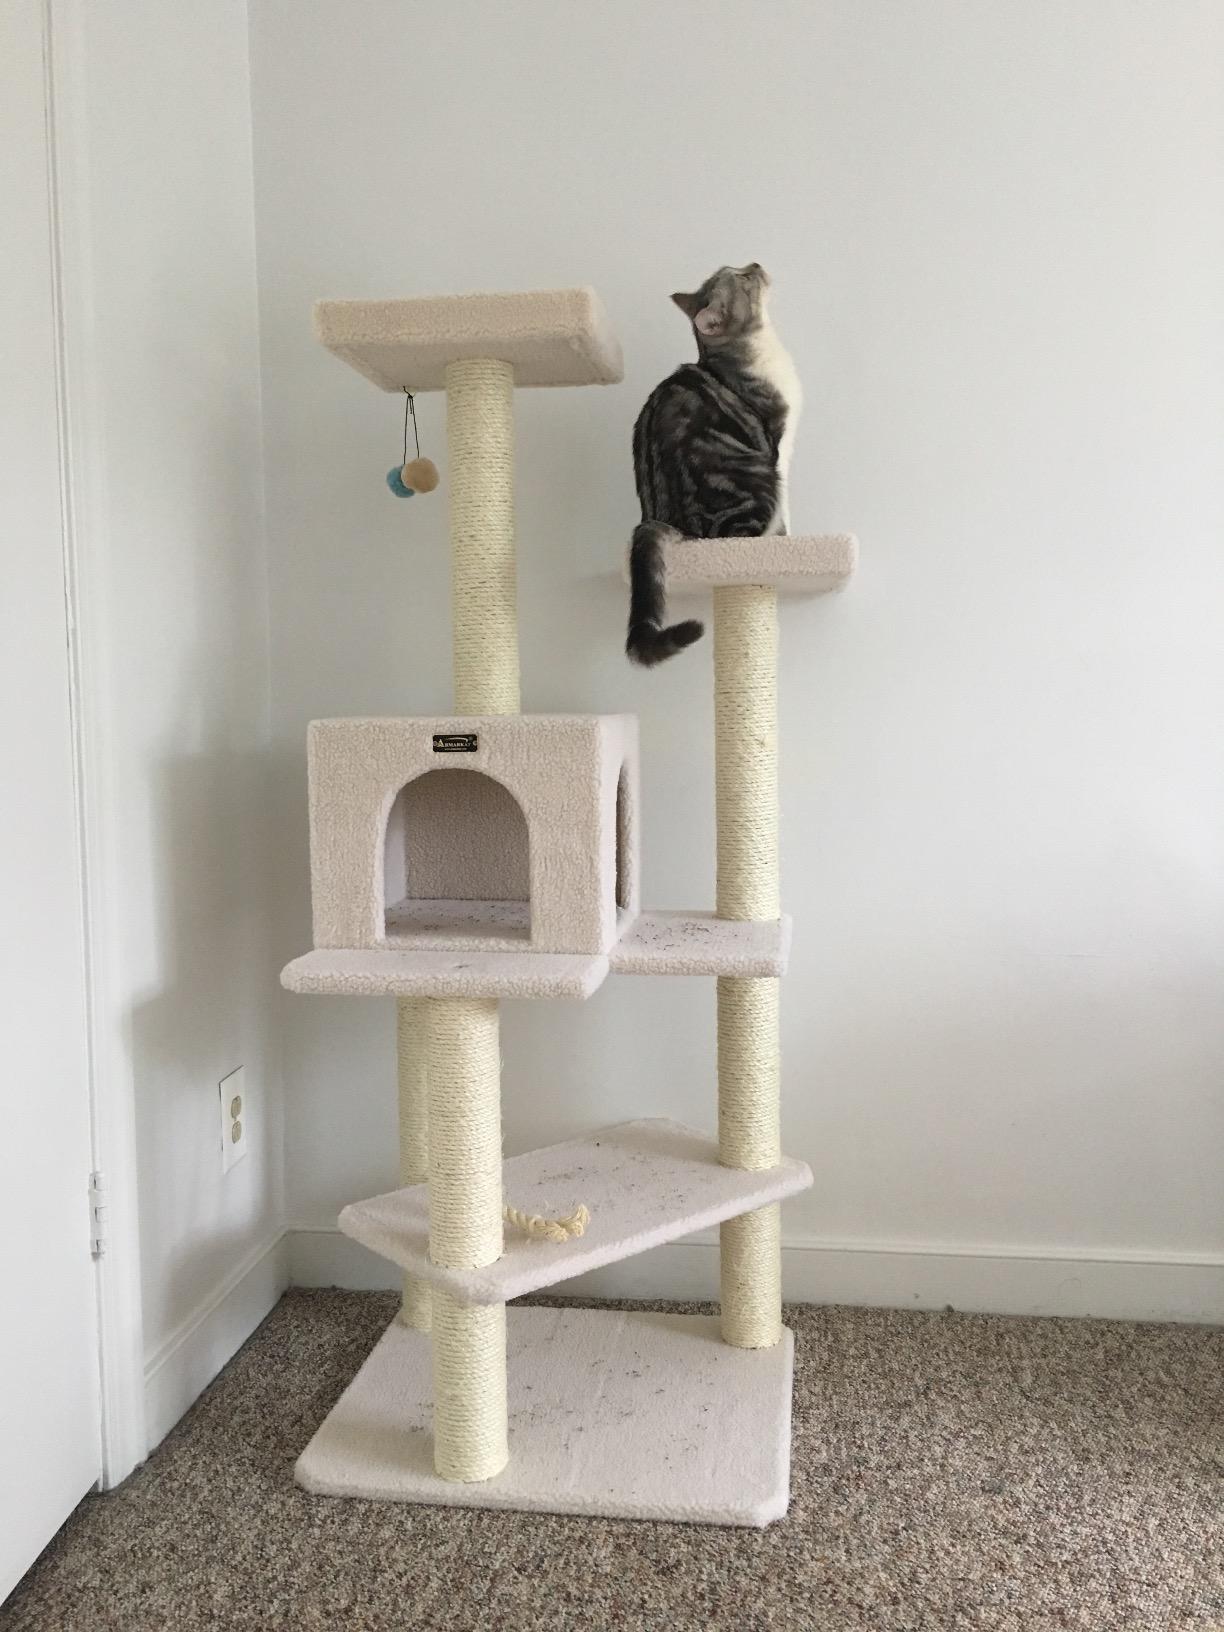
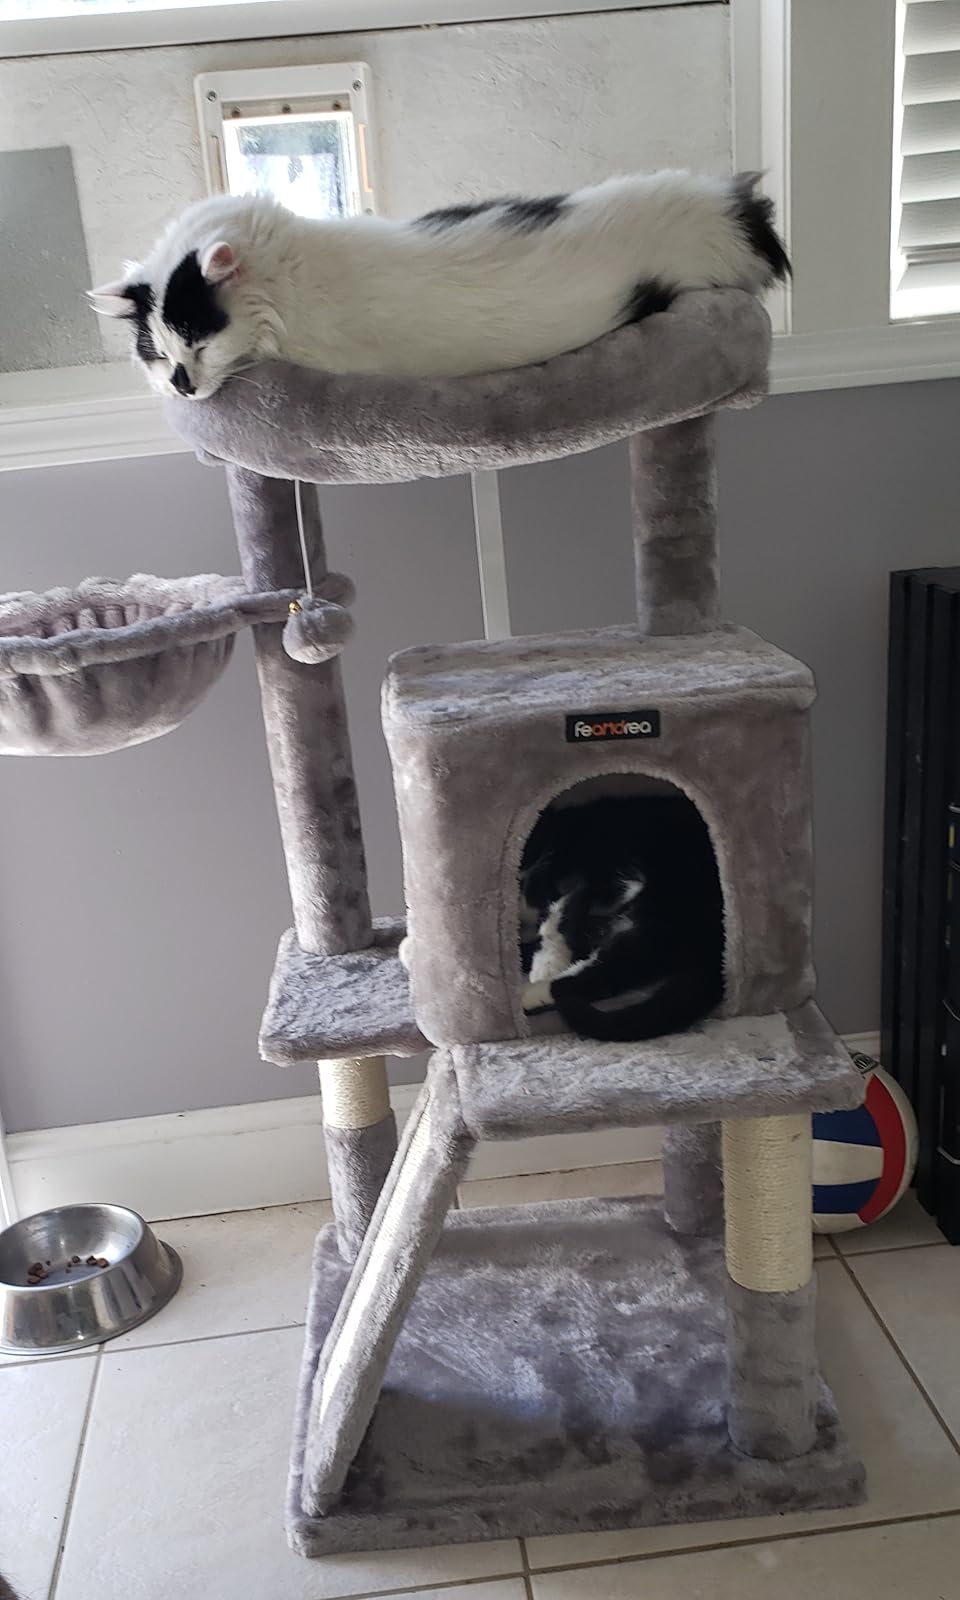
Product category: items_cat tree
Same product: no